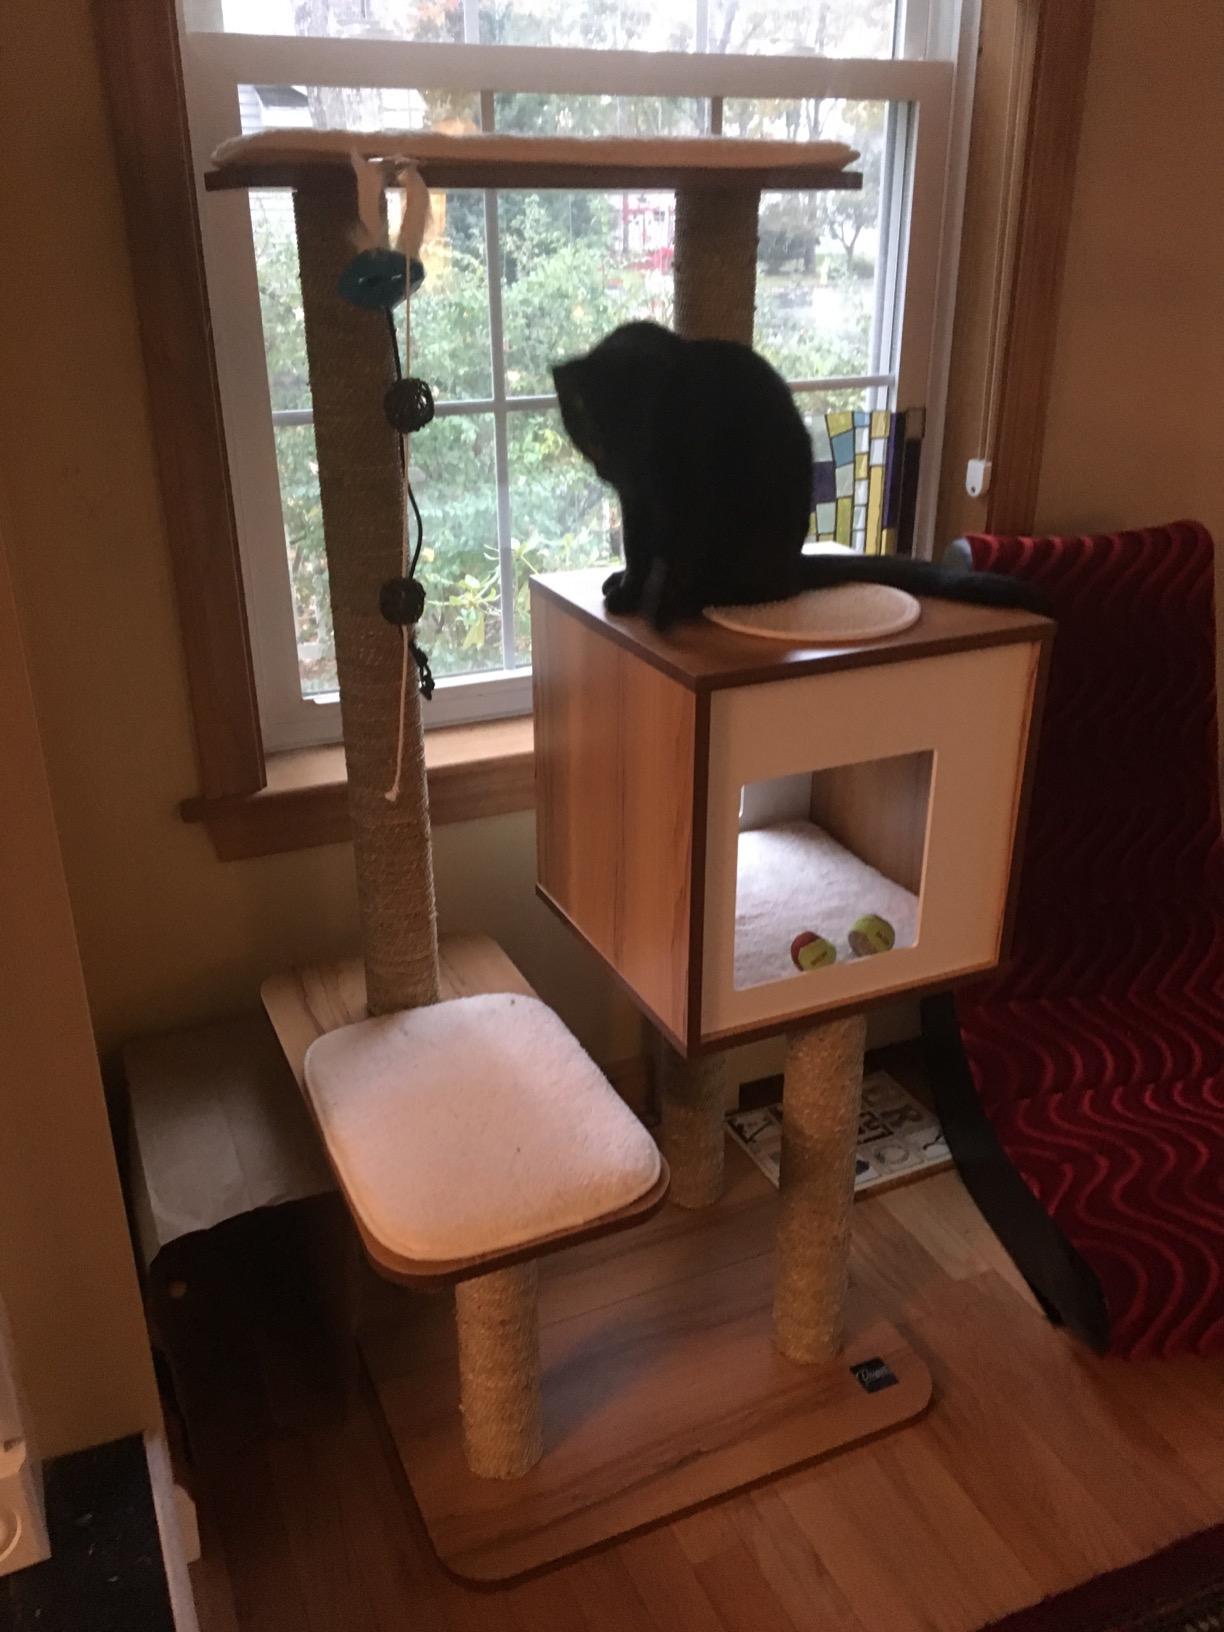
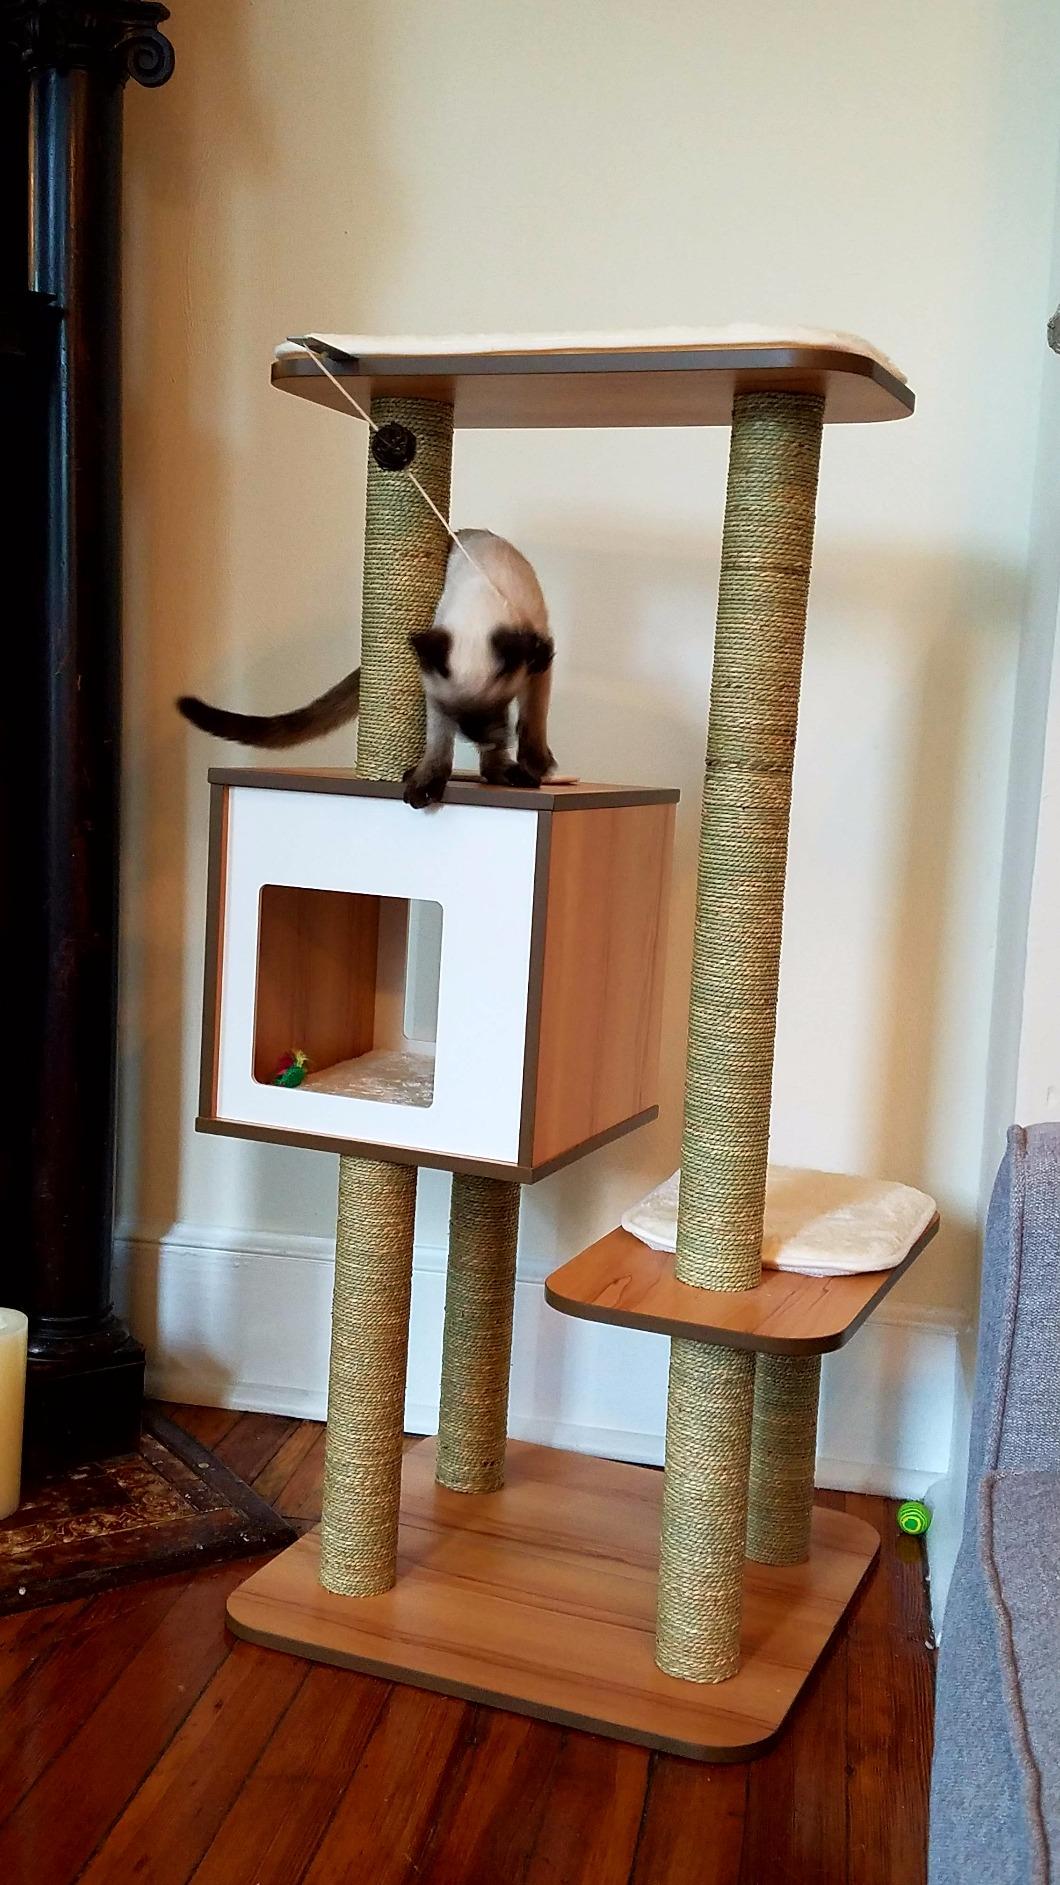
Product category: items_cat tree
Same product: yes